Buckinghamshire County Cricket Club

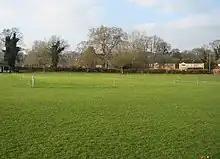
Pound Lane, used by Buckinghamshire in the 2011 season

The club have no fixed home, but play their matches at various grounds across the county. Grounds used for the 2011 season included: